Portable toilet

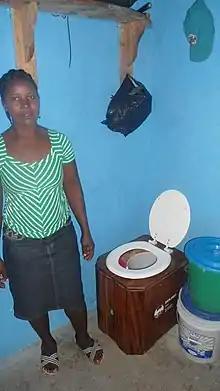
A portable urine-diverting dry toilet, marketed in Haiti by Sustainable Organic Integrated Livelihoods under the name "EkoLakay"

A portable or mobile toilet (colloquial terms: thunderbox, porta-john, porta-potty or porta-loo) is any type of toilet that can be moved around, some by one person, some by mechanical equipment such as a truck and crane. Most types do not require any pre-existing services or infrastructure, such as sewerage, and are completely self-contained. The portable toilet is used in a variety of situations, for example in urban slums of developing countries, at festivals, for camping, on boats, on construction sites, and at film locations and large outdoor gatherings where there are no other facilities. Most portable toilets are unisex single units with privacy ensured by a simple lock on the door. Some portable toilets are small molded plastic or fiberglass portable rooms with a lockable door and a receptacle to catch the human excreta in a container.